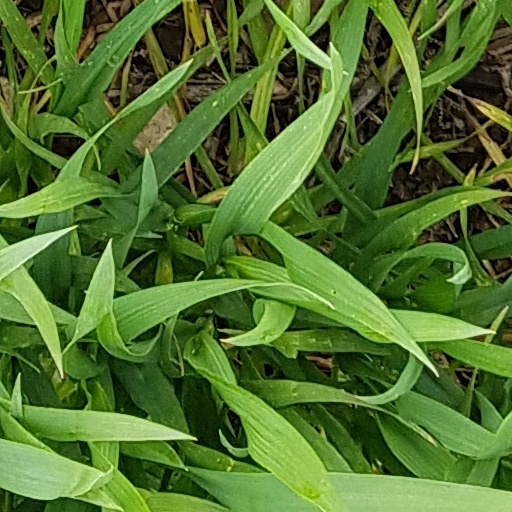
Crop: wheat